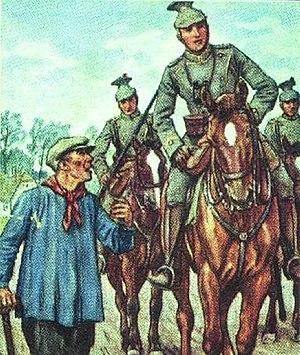
Un uhlan est un cavalier armé d’une lance dans les armées slaves et germaniques, similaire au lancier des armées françaises.